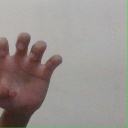
अक्षर: झ